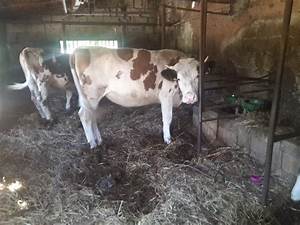
Label: mucca